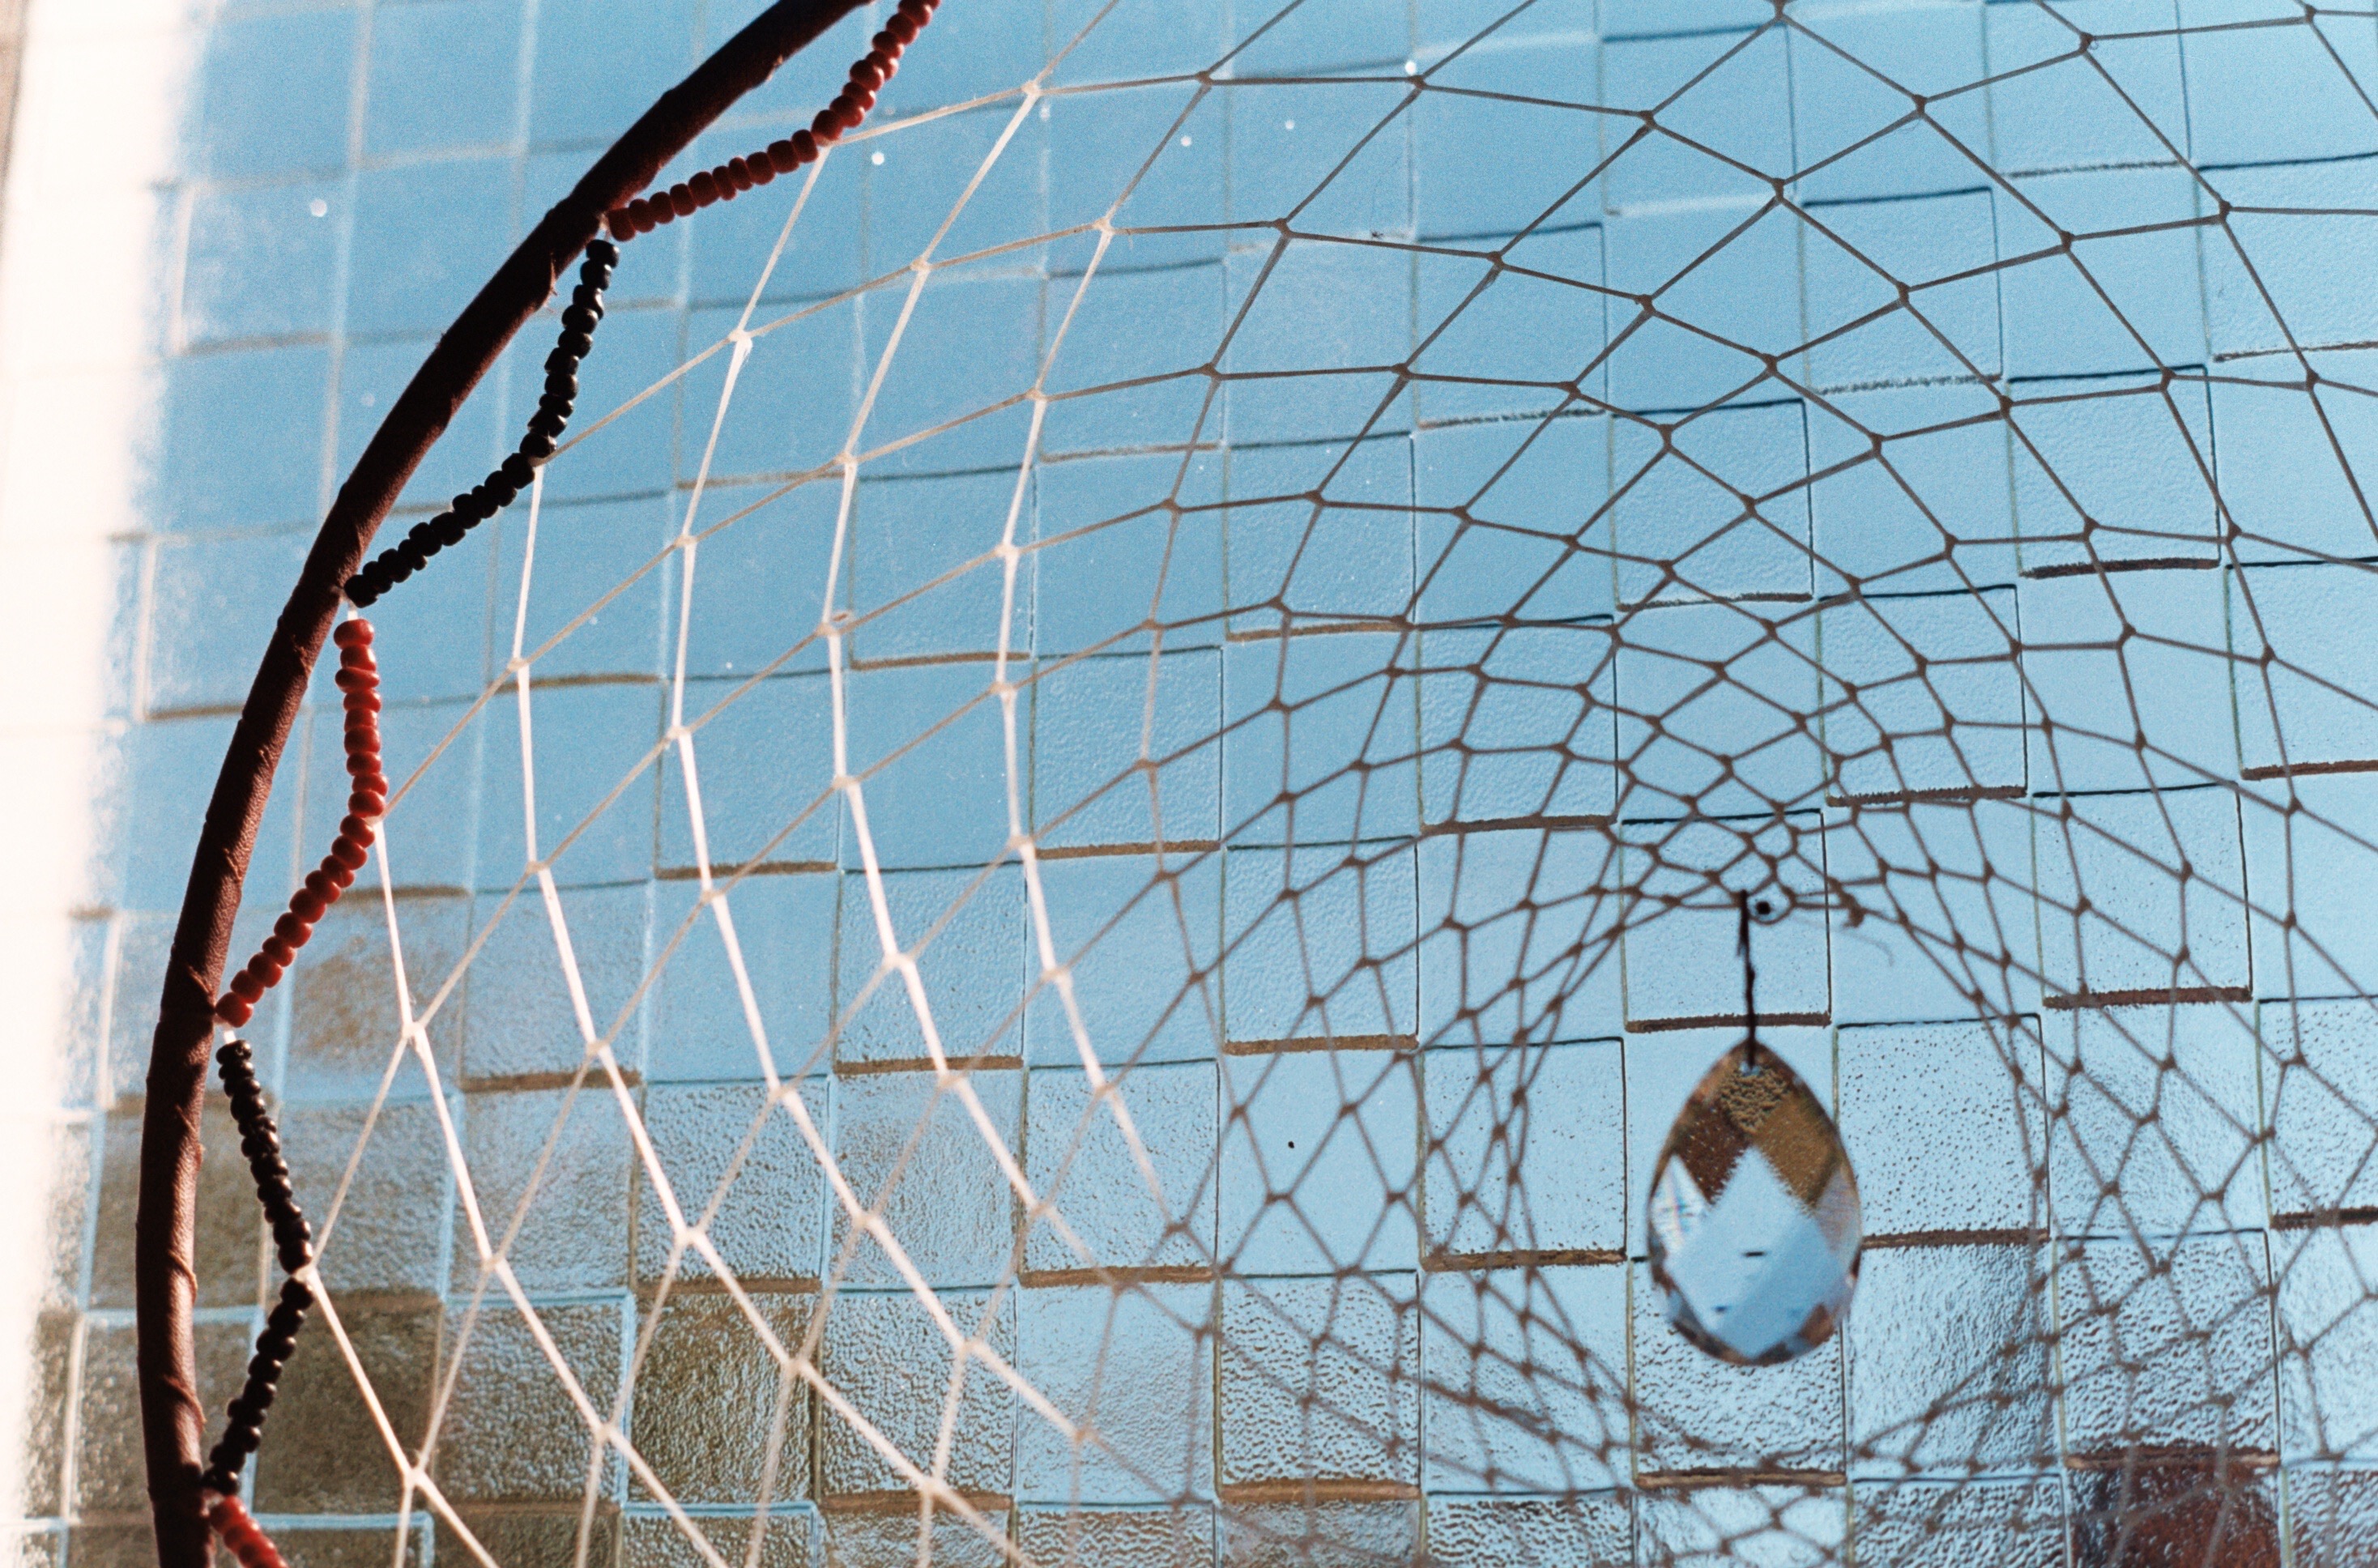
glass, film, web, line, electricity, circle, dreamcatcher, art, net, symmetry, crystal, dome, dreams, beads, kodakcolorplus200, pentaxmesuper, outdoor structure